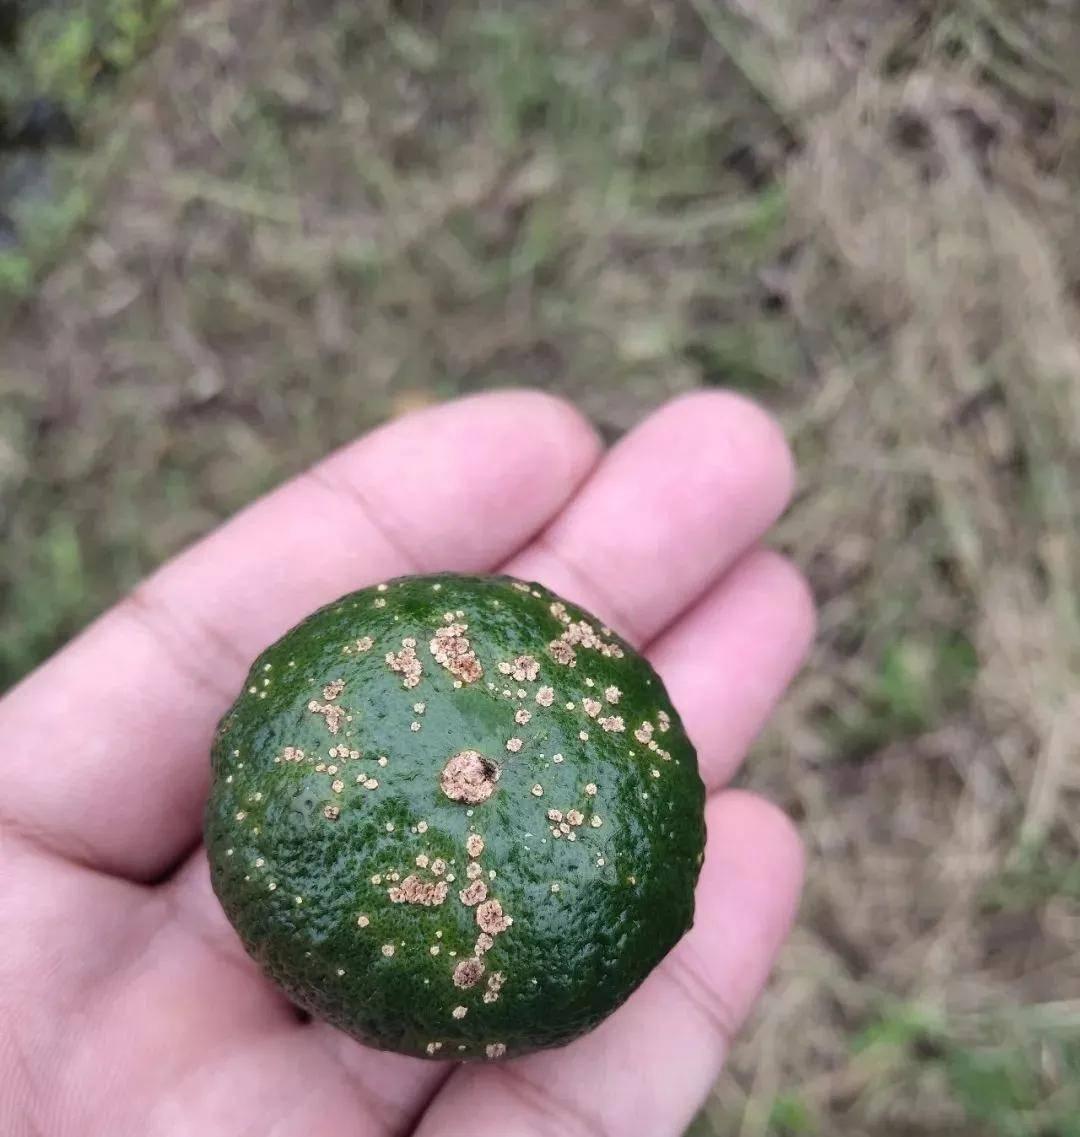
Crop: unknown
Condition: citrus_citrus_canker